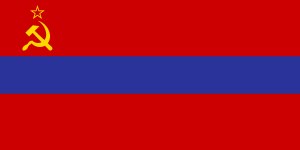
Armeniens flag
Armeniens flag som Sovjetrepublik, 1921-1990
Armeniens flag er en trikolore med tre lige brede vandrette bånd i farverne rød, blå og orange.